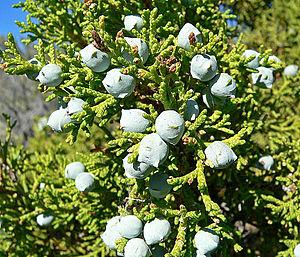
Juniperus osteosperma, parfois appelé genévrier de l'Utah, est un arbuste de la famille des Cupressaceae. Il est endémique du sud-ouest des États-Unis.